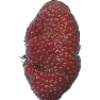
Label: Strawberry Wedge 1